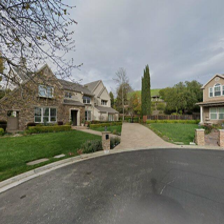
Label: streetView